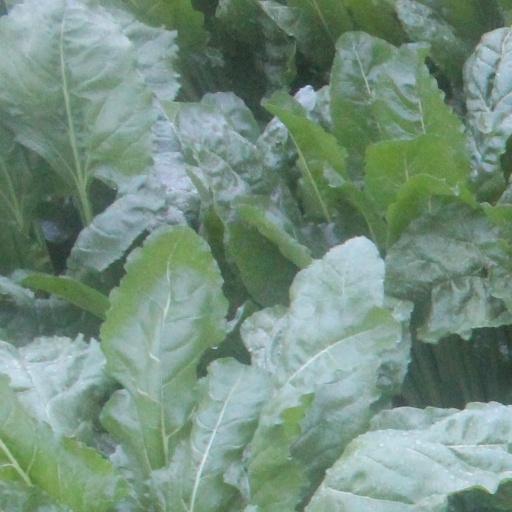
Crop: sugar beet